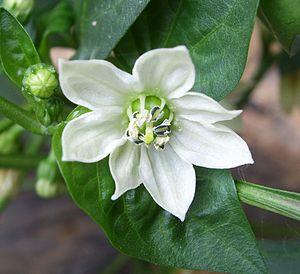
Le terme piment est un nom vernaculaire désignant le fruit de cinq espèces de plantes du genre Capsicum de la famille des Solanacées et de plusieurs autres taxons. Le mot désigne plus communément le fruit de ces plantes, utilisés comme condiment ou légume. La notion de piment est généralement associée à la saveur de piquant.